African-American neighborhood

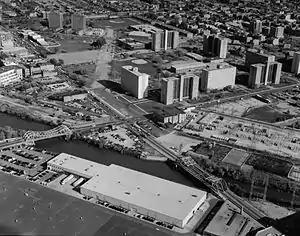
Chicago's Cabrini Green Housing Project, photographed in 1999, was infamous for the poor living conditions and lack of safety suffered by its residents.

Racial segregation in the United States is most pronounced in housing. Although people of different races may work together, they are still unlikely to live in largely integrated neighborhoods. This pattern differs only by degree in different metropolitan areas.